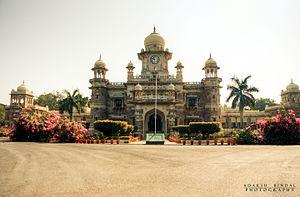
Indore est la capitale commerciale et la plus grande ville de l'État indien du Madhya Pradesh.